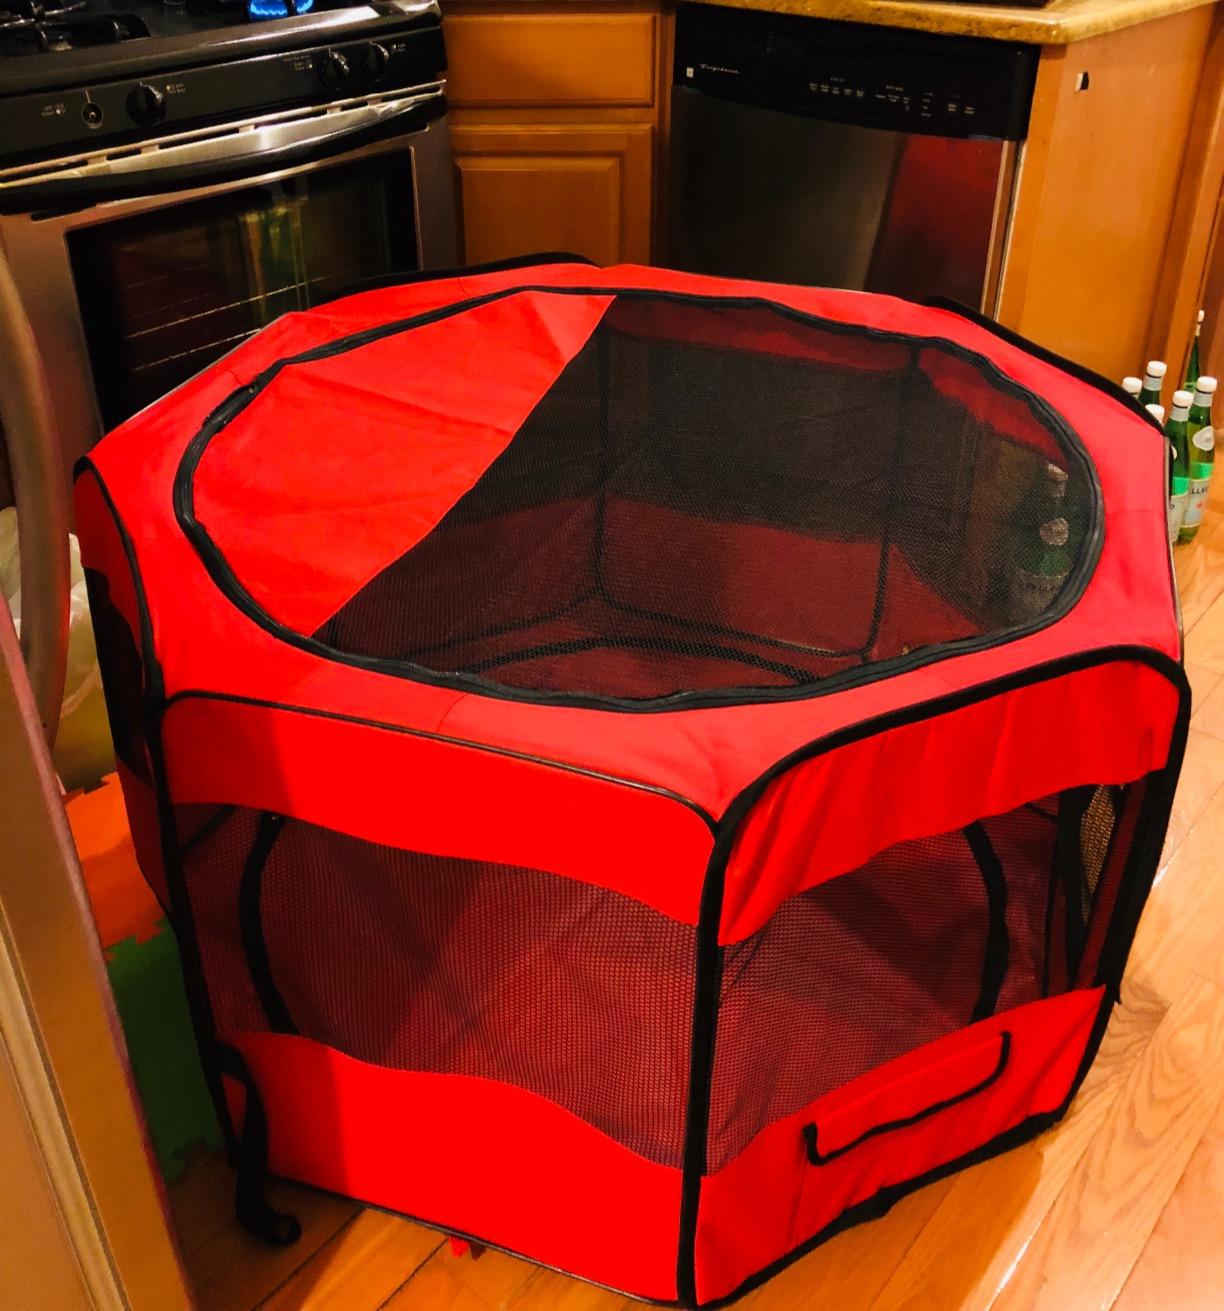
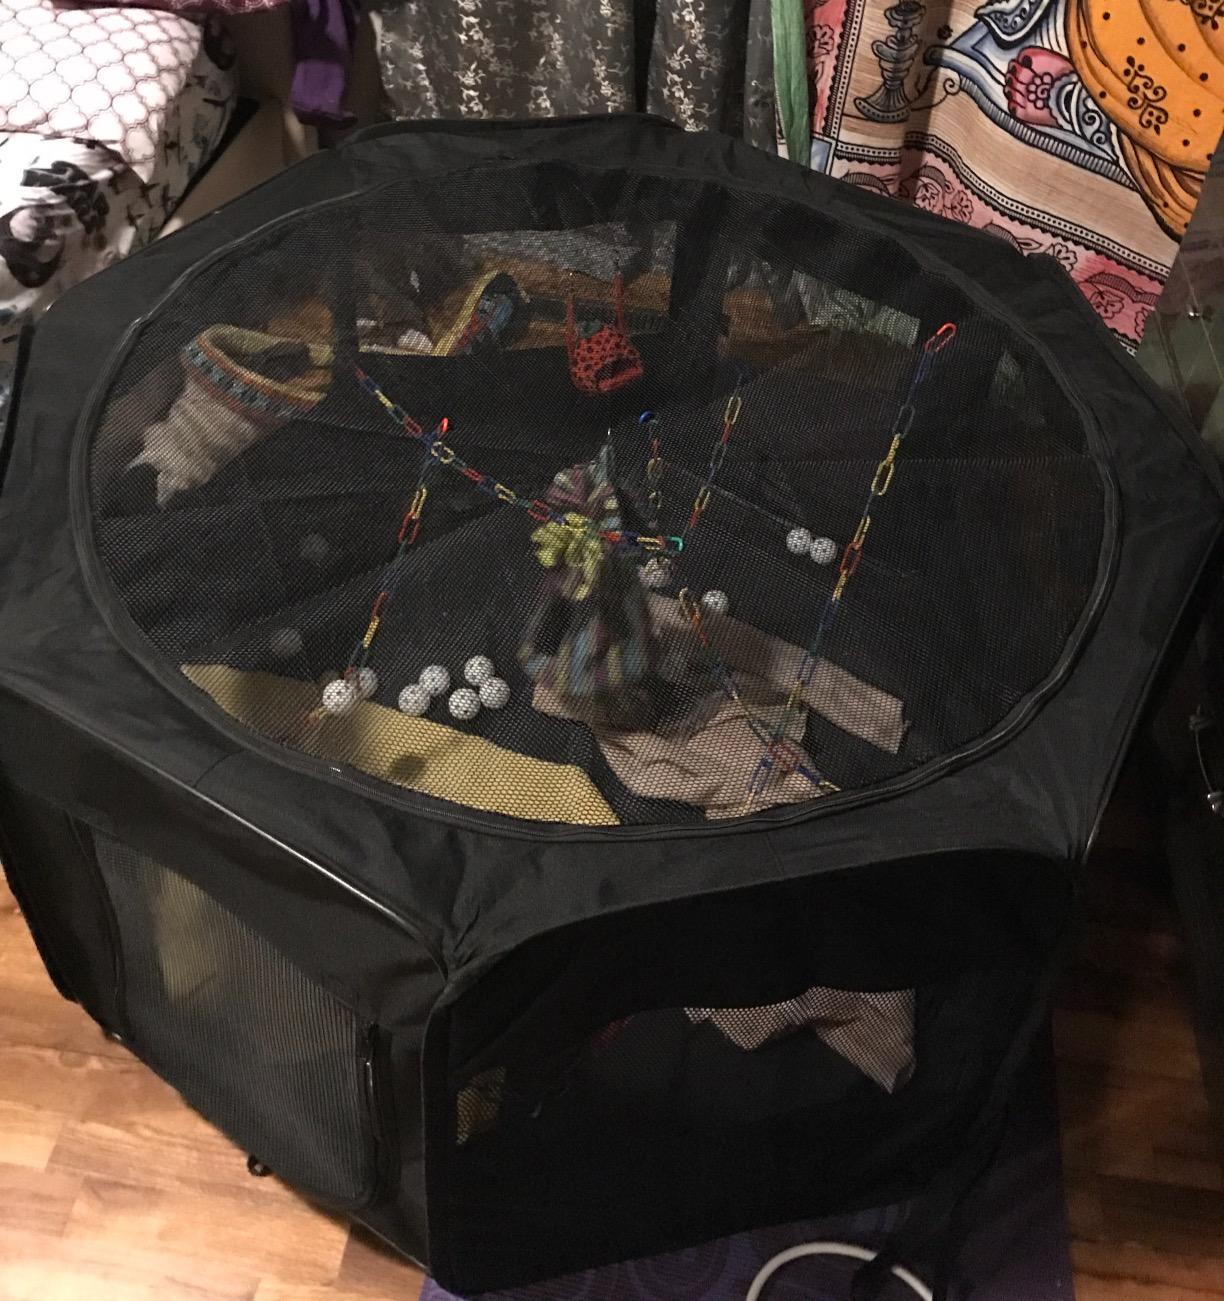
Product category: items_kennel
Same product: no